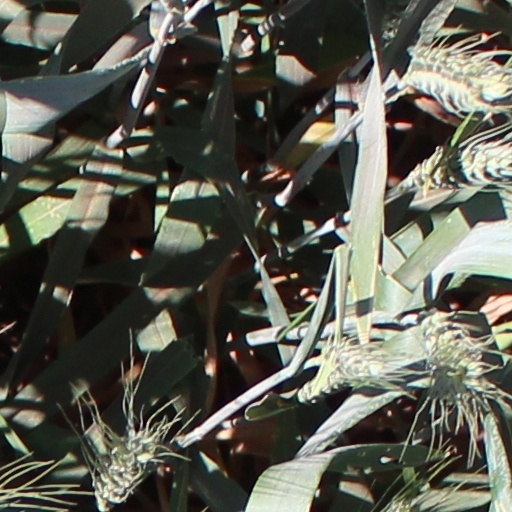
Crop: wheat